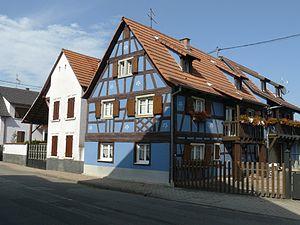
Maison à colombages
Duttlenheim est une commune française située dans le département du Bas-Rhin, en région Grand Est.